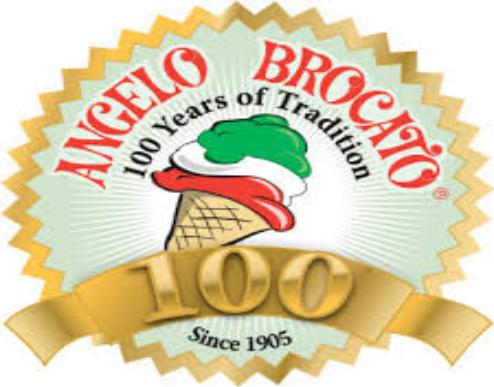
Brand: Angelo Brocato's
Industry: Food